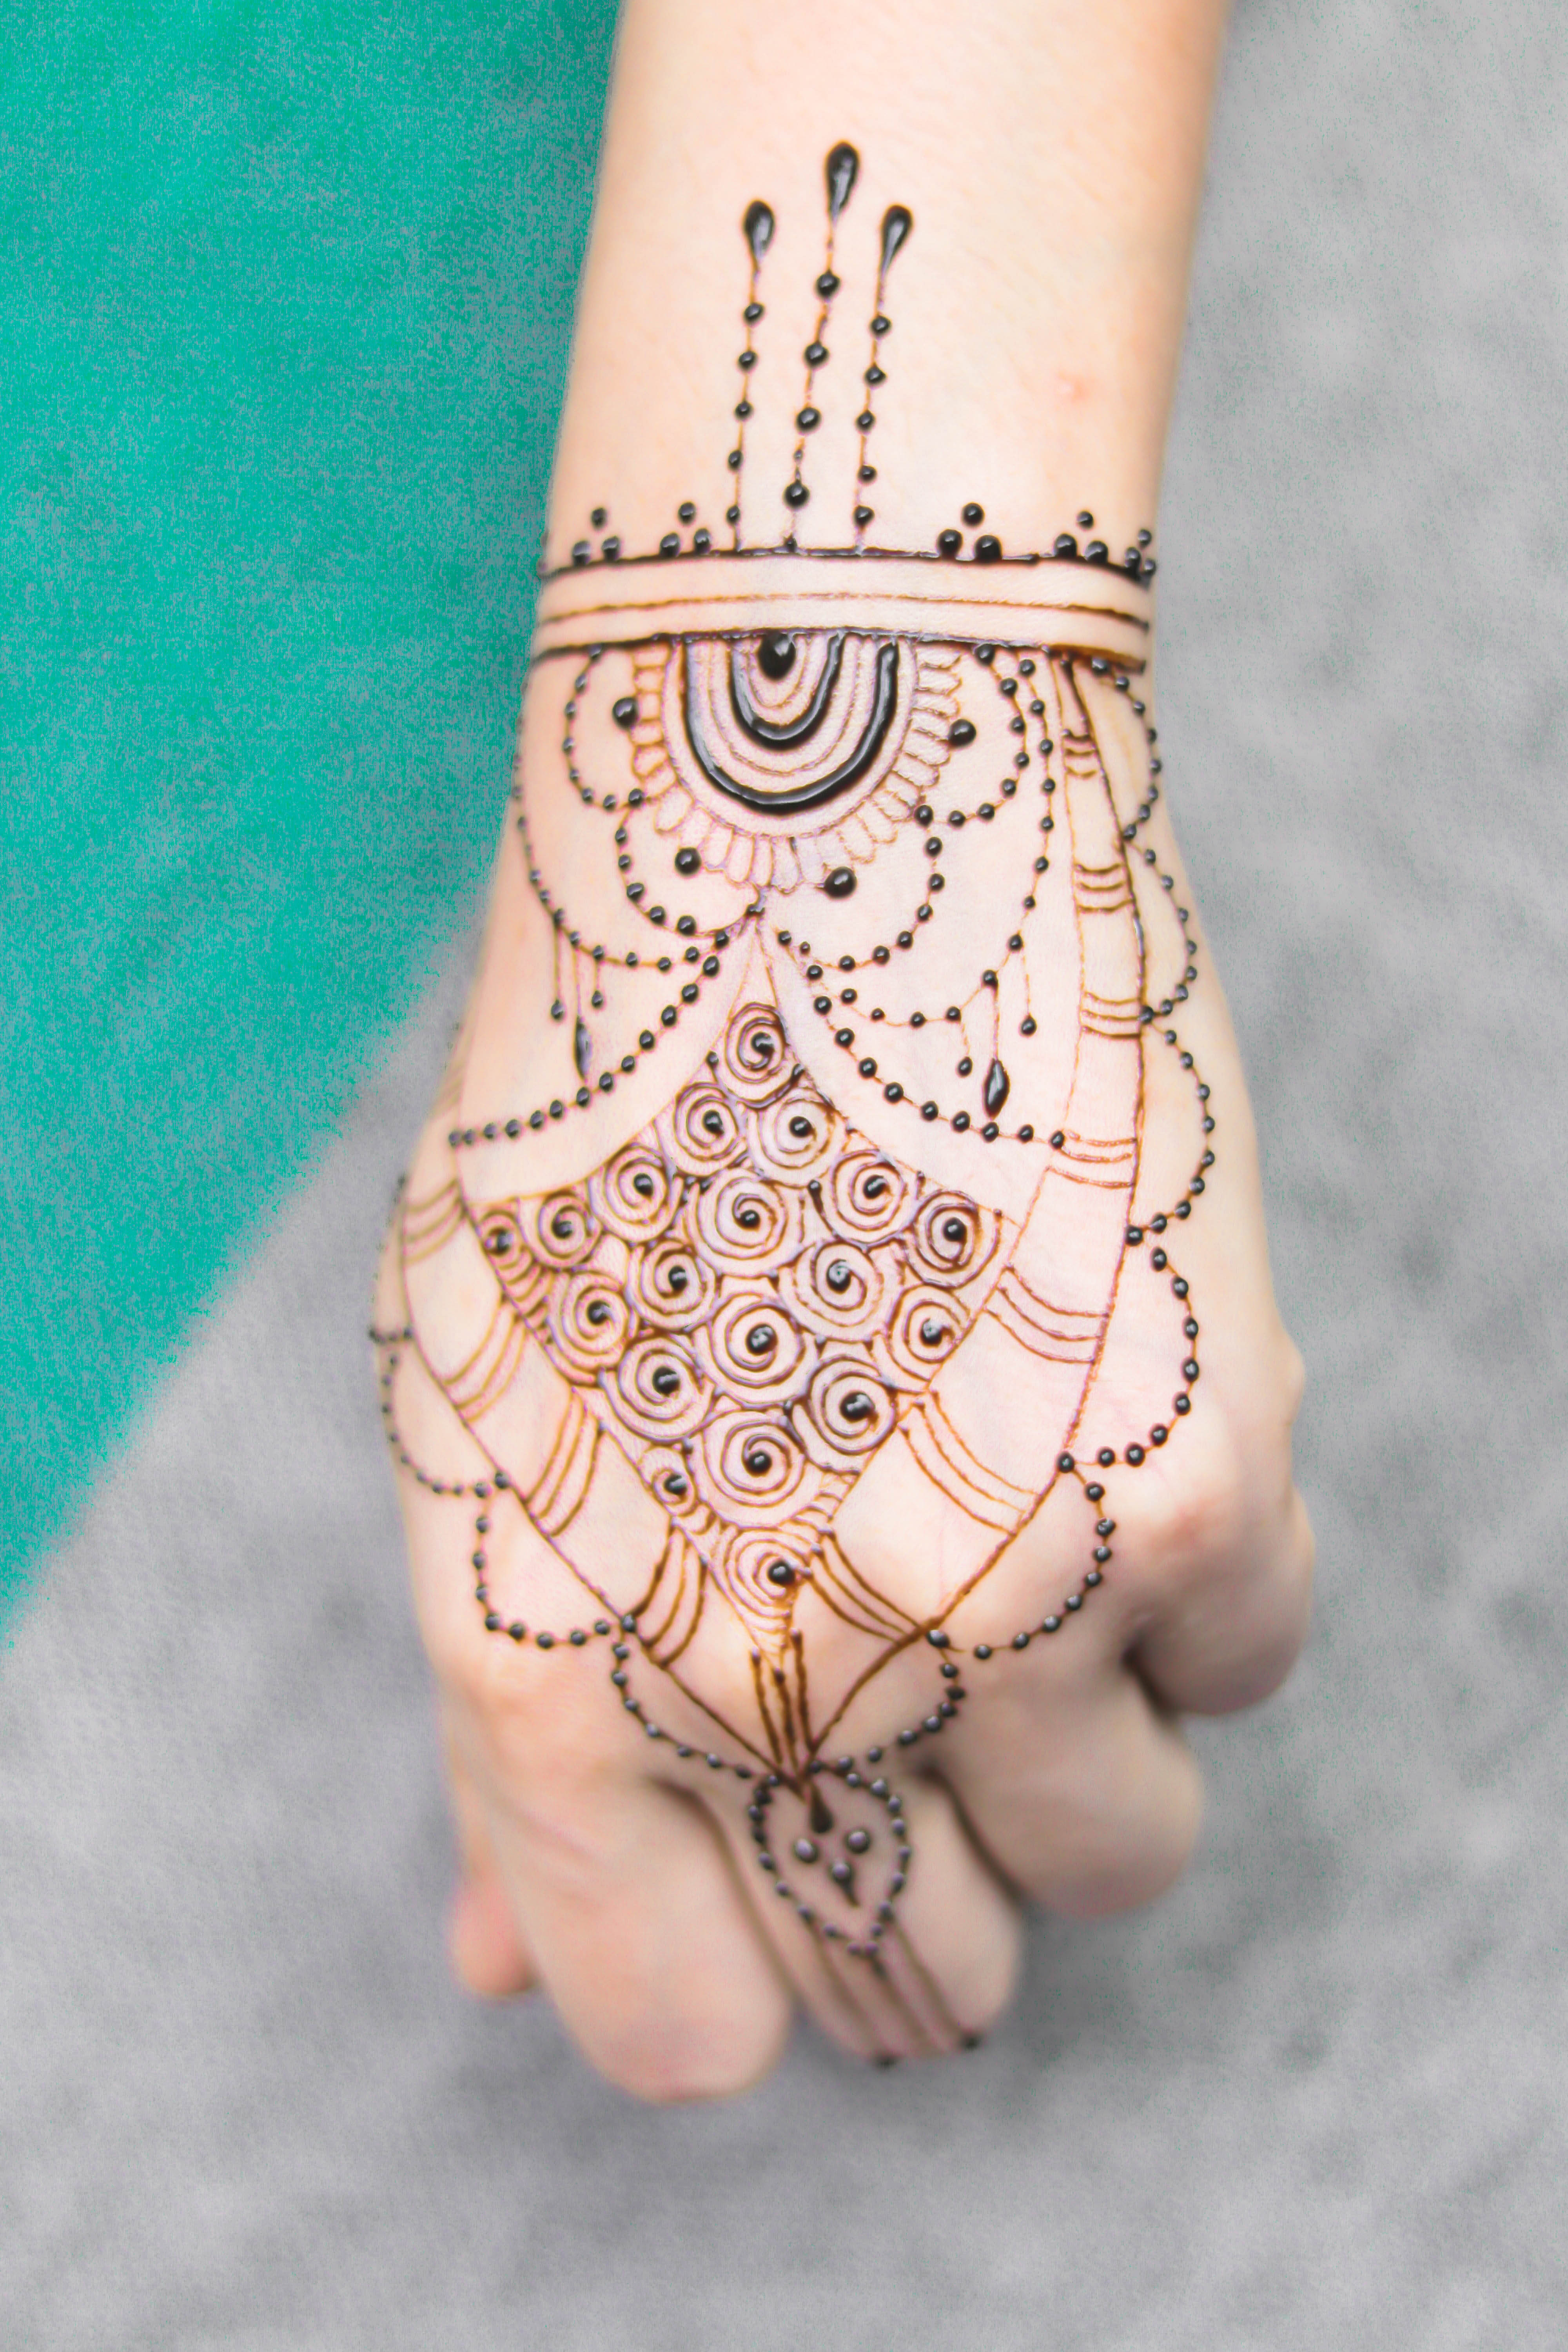
apply, applying, art, artist, artwork, background, beautiful, beauty, body, closeup, design, fashion, female, flower, girl, hand, henna, india, indian, marriage, mehendi, mehndi, mendi, natural, paint, pattern, people, skin, tattoo, traditional, wedding, woman, women, young, wrist, finger, nail, joint, arm, fashion accessory, jewellery, peach, ankle